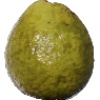
Label: guava